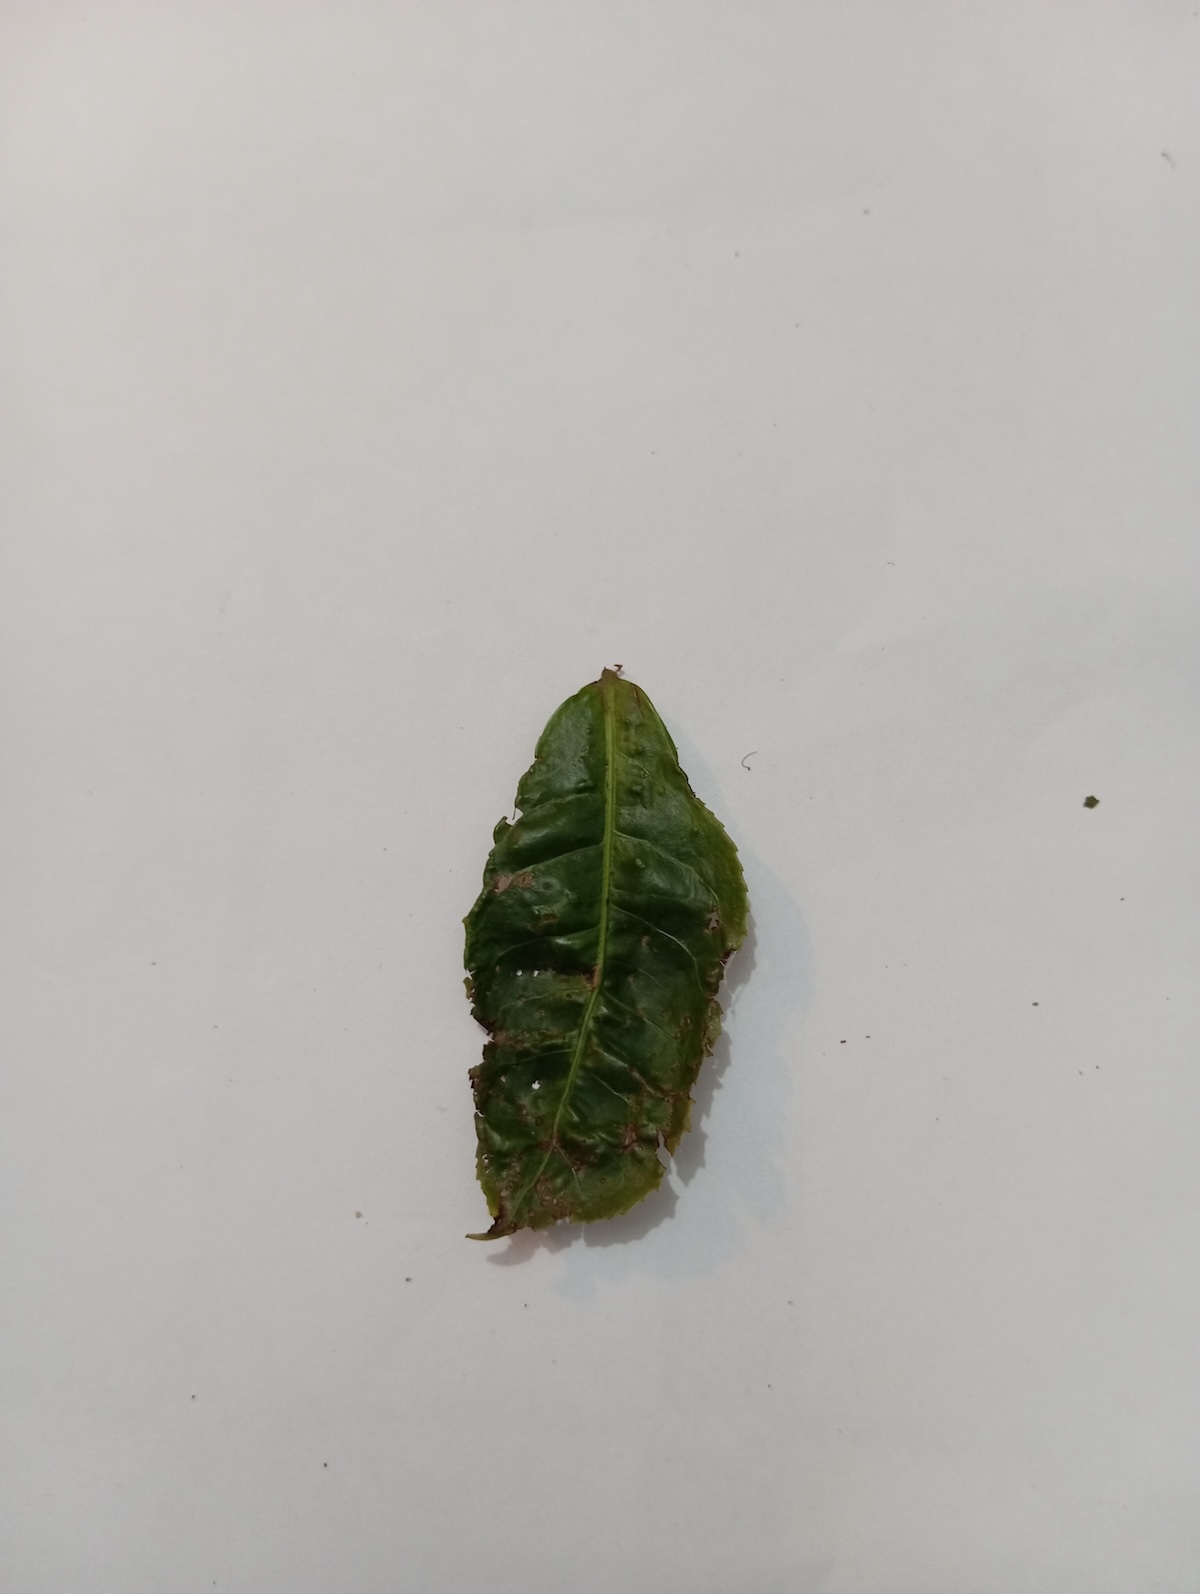
Label: Green mirid bug